Cédric Bakambu

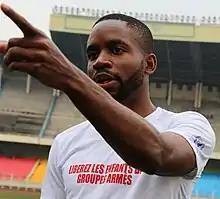
Bakambu in 2016

Cédric Bakambu (born 11 April 1991) is a professional footballer who plays as a forward or a winger for La Liga club Real Betis and the DR Congo national team.